George Wilkes

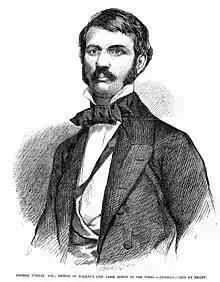

George Wilkes (1817 – September 23, 1885) was an American journalist and newspaper editor. A native of New York State, he became a journalist and after losing a libel case was imprisoned in New York City's jail; he wrote a pamphlet on the jail's conditions in 1844 based on his stay. The following year, Wilkes and a friend started publishing the "National Police Gazette", a newspaper on crime reporting and other sensationalistic topics. In 1856 Wilkes bought a sporting newspaper called the "Spirit of the Times", which he had previously worked for.